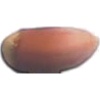
Label: hazelnut